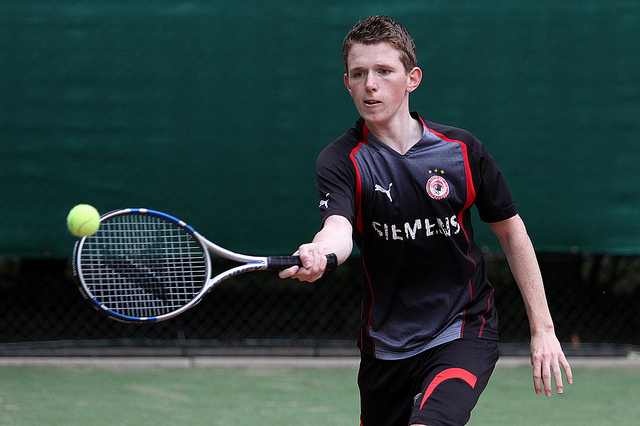
một người đàn ông đang đưa vợt ra để đánh quả bóng tennis